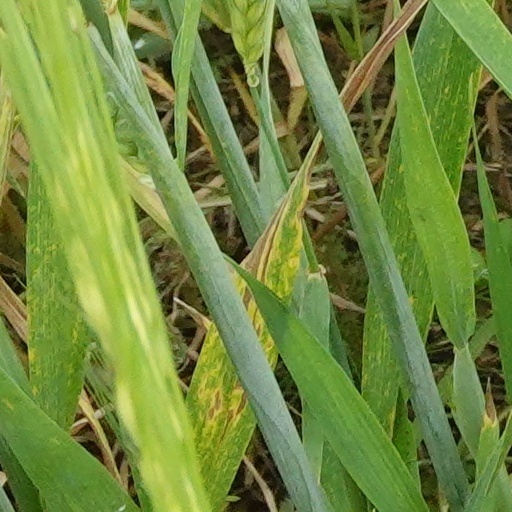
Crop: wheat